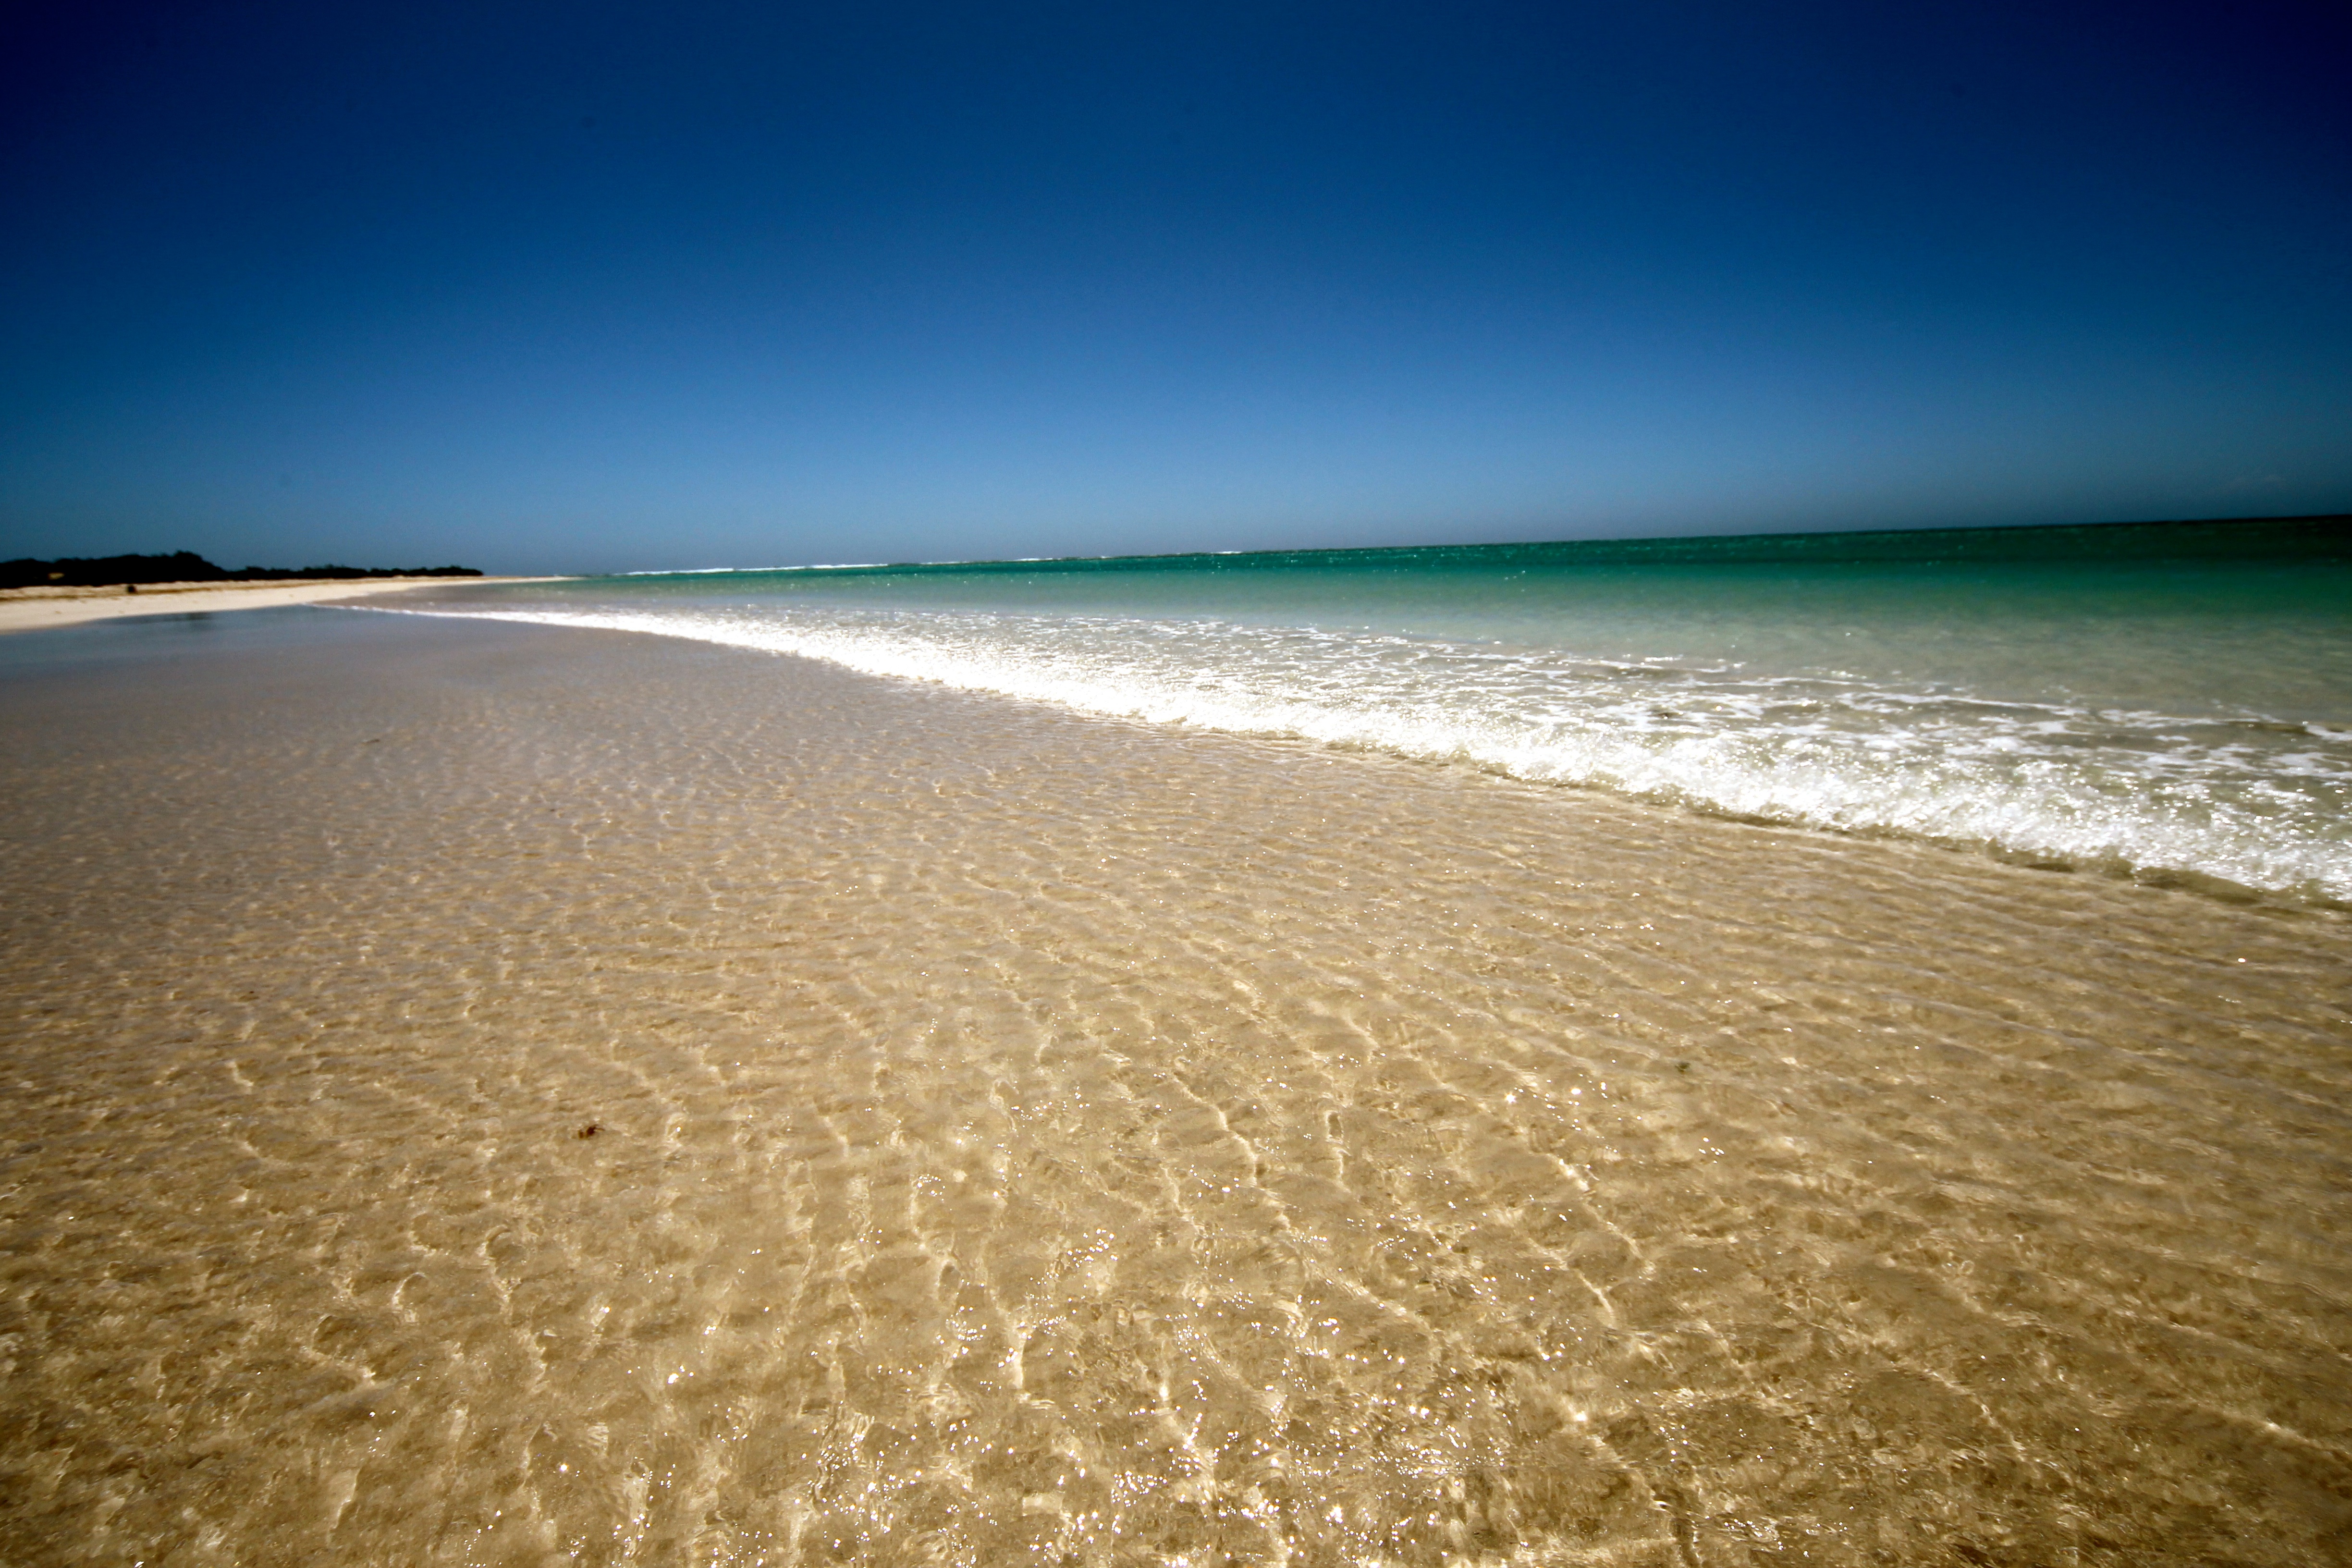
beach, sea, coast, sand, ocean, horizon, sunlight, shore, wave, bay, material, body of water, cape, wind wave